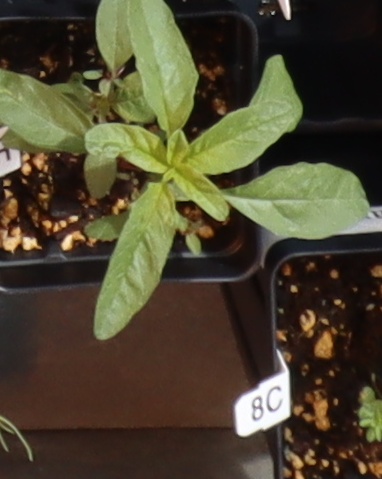
Label: Waterhemp